Incarceration in California

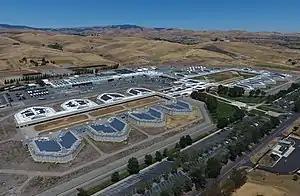
Aerial view of Santa Rita Jail in Alameda County

The California Department of Corrections and Rehabilitation (CDCR) operates 35 prisons in California, with a design capacity of 85,083 incarcerated people. CDCR both owns and operates 34 of the state prisons; it additionally operates California City Correctional Facility, a prison leased from CoreCivic.